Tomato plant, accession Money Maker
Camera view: horizontal (90 deg, fisheye); turntable rotation: 60 degrees
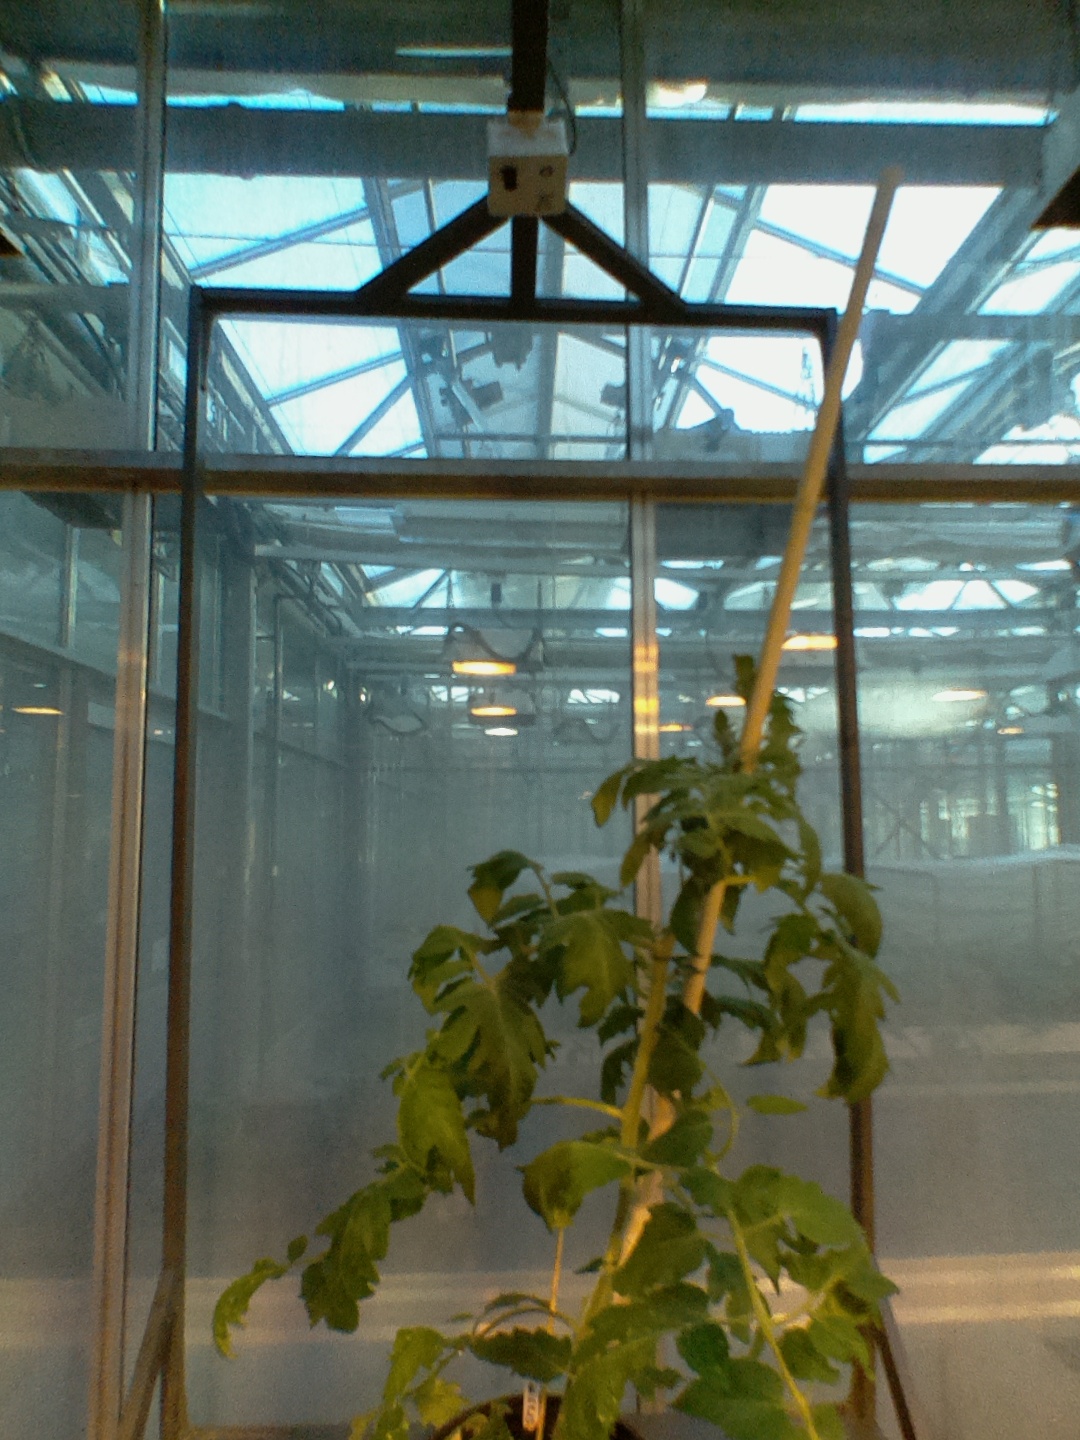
BBCH growth stage 53: 3 inflorescences visible